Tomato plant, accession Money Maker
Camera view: vertical (180 deg); turntable rotation: 240 degrees
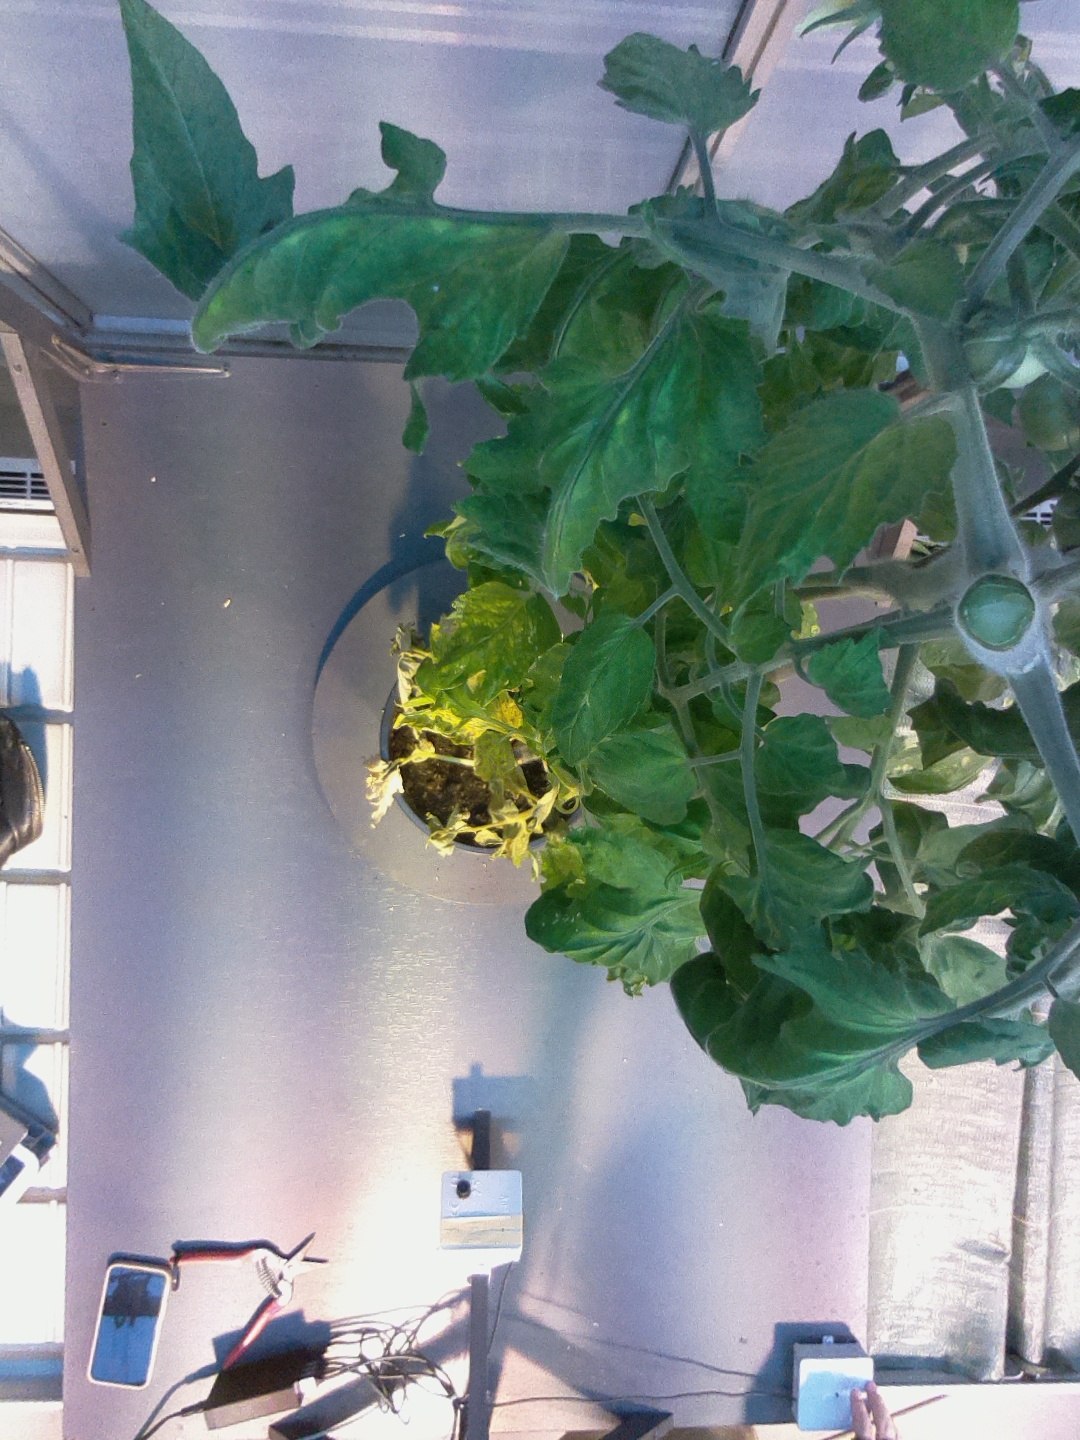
BBCH growth stage 72: 20%-30% of final fruit size